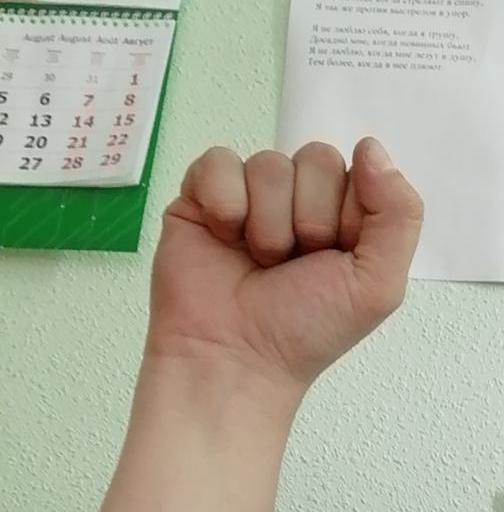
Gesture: fist